Nanyang (region)

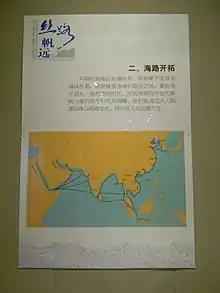
The map of Maritime Silk Road

Waves of Chinese emigration from mainland China, also referred to as the Chinese diaspora, to The Great Golden Peninsula and other regions have occurred several times through the course of history. The first wave of emigration came as a result of the fall of the Ming dynasty in 1644, the ruling dynasty in China that followed the collapse of the Yuan dynasty and ruled for 276 years. The migrants opposed the Manchu seizure of power in Beijing and migrated to establish overseas Chinese communities throughout the Nanyang region. This led to Chinese control of large parts of the region's economy and means of production.